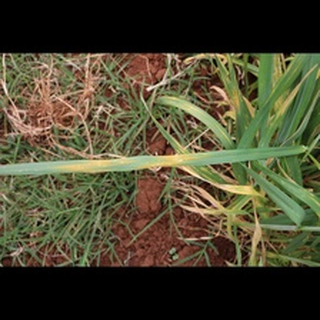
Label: wheat_brown_rust